Ganesh Acharya

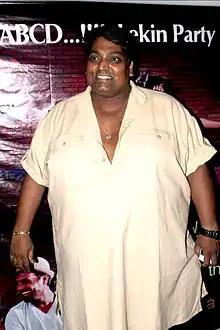

Ganesh Acharya is an Indian choreographer, director and actor who works in Hindi cinema.